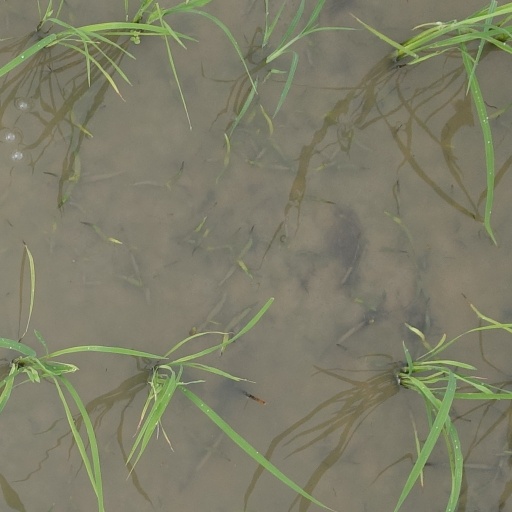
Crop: rice